Ethiopian historiography

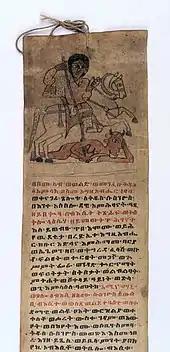
A painting of Susenyos I (r. 1607–1632) on horseback spearing a demon (similar to mythical depictions of St George slaying a dragon), on a Ge'ez prayer scroll meant to dispel evil spirits that were thought to cause various ailments, Wellcome Collection, London

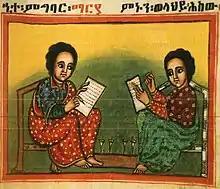
Early 18th century manuscript illumination from Aksum showing two scribes.

During the 16th century the Ethiopian biographical tradition became far more complex, intertextual, and broader in its view of the world given Ethiopia's direct involvement in the conflicts between the Ottoman and Portuguese empires in the Red Sea region. The annals of Dawit II (r. 1508–1540) describe the defensive war he waged against Imam Ahmad ibn Ibrahim al-Ghazi (r. 1527–1543), in an episodic format quite different from the earlier chronicling tradition. The chronicle of Gelawdewos, perhaps written by the Ethiopian Orthodox Church abbot Enbaqom (1470–1560), is far more detailed than any previous Ethiopian work of history. It explains the Ethiopian emperor's military alliance with Cristóvão da Gama (1516–1542), son of the Portuguese explorer Vasco da Gama, against the Adal Sultan al-Ghazi and his Ottoman allies, and later against the Ottoman governor of Yemen, Özdemir Pasha (d. 1560).